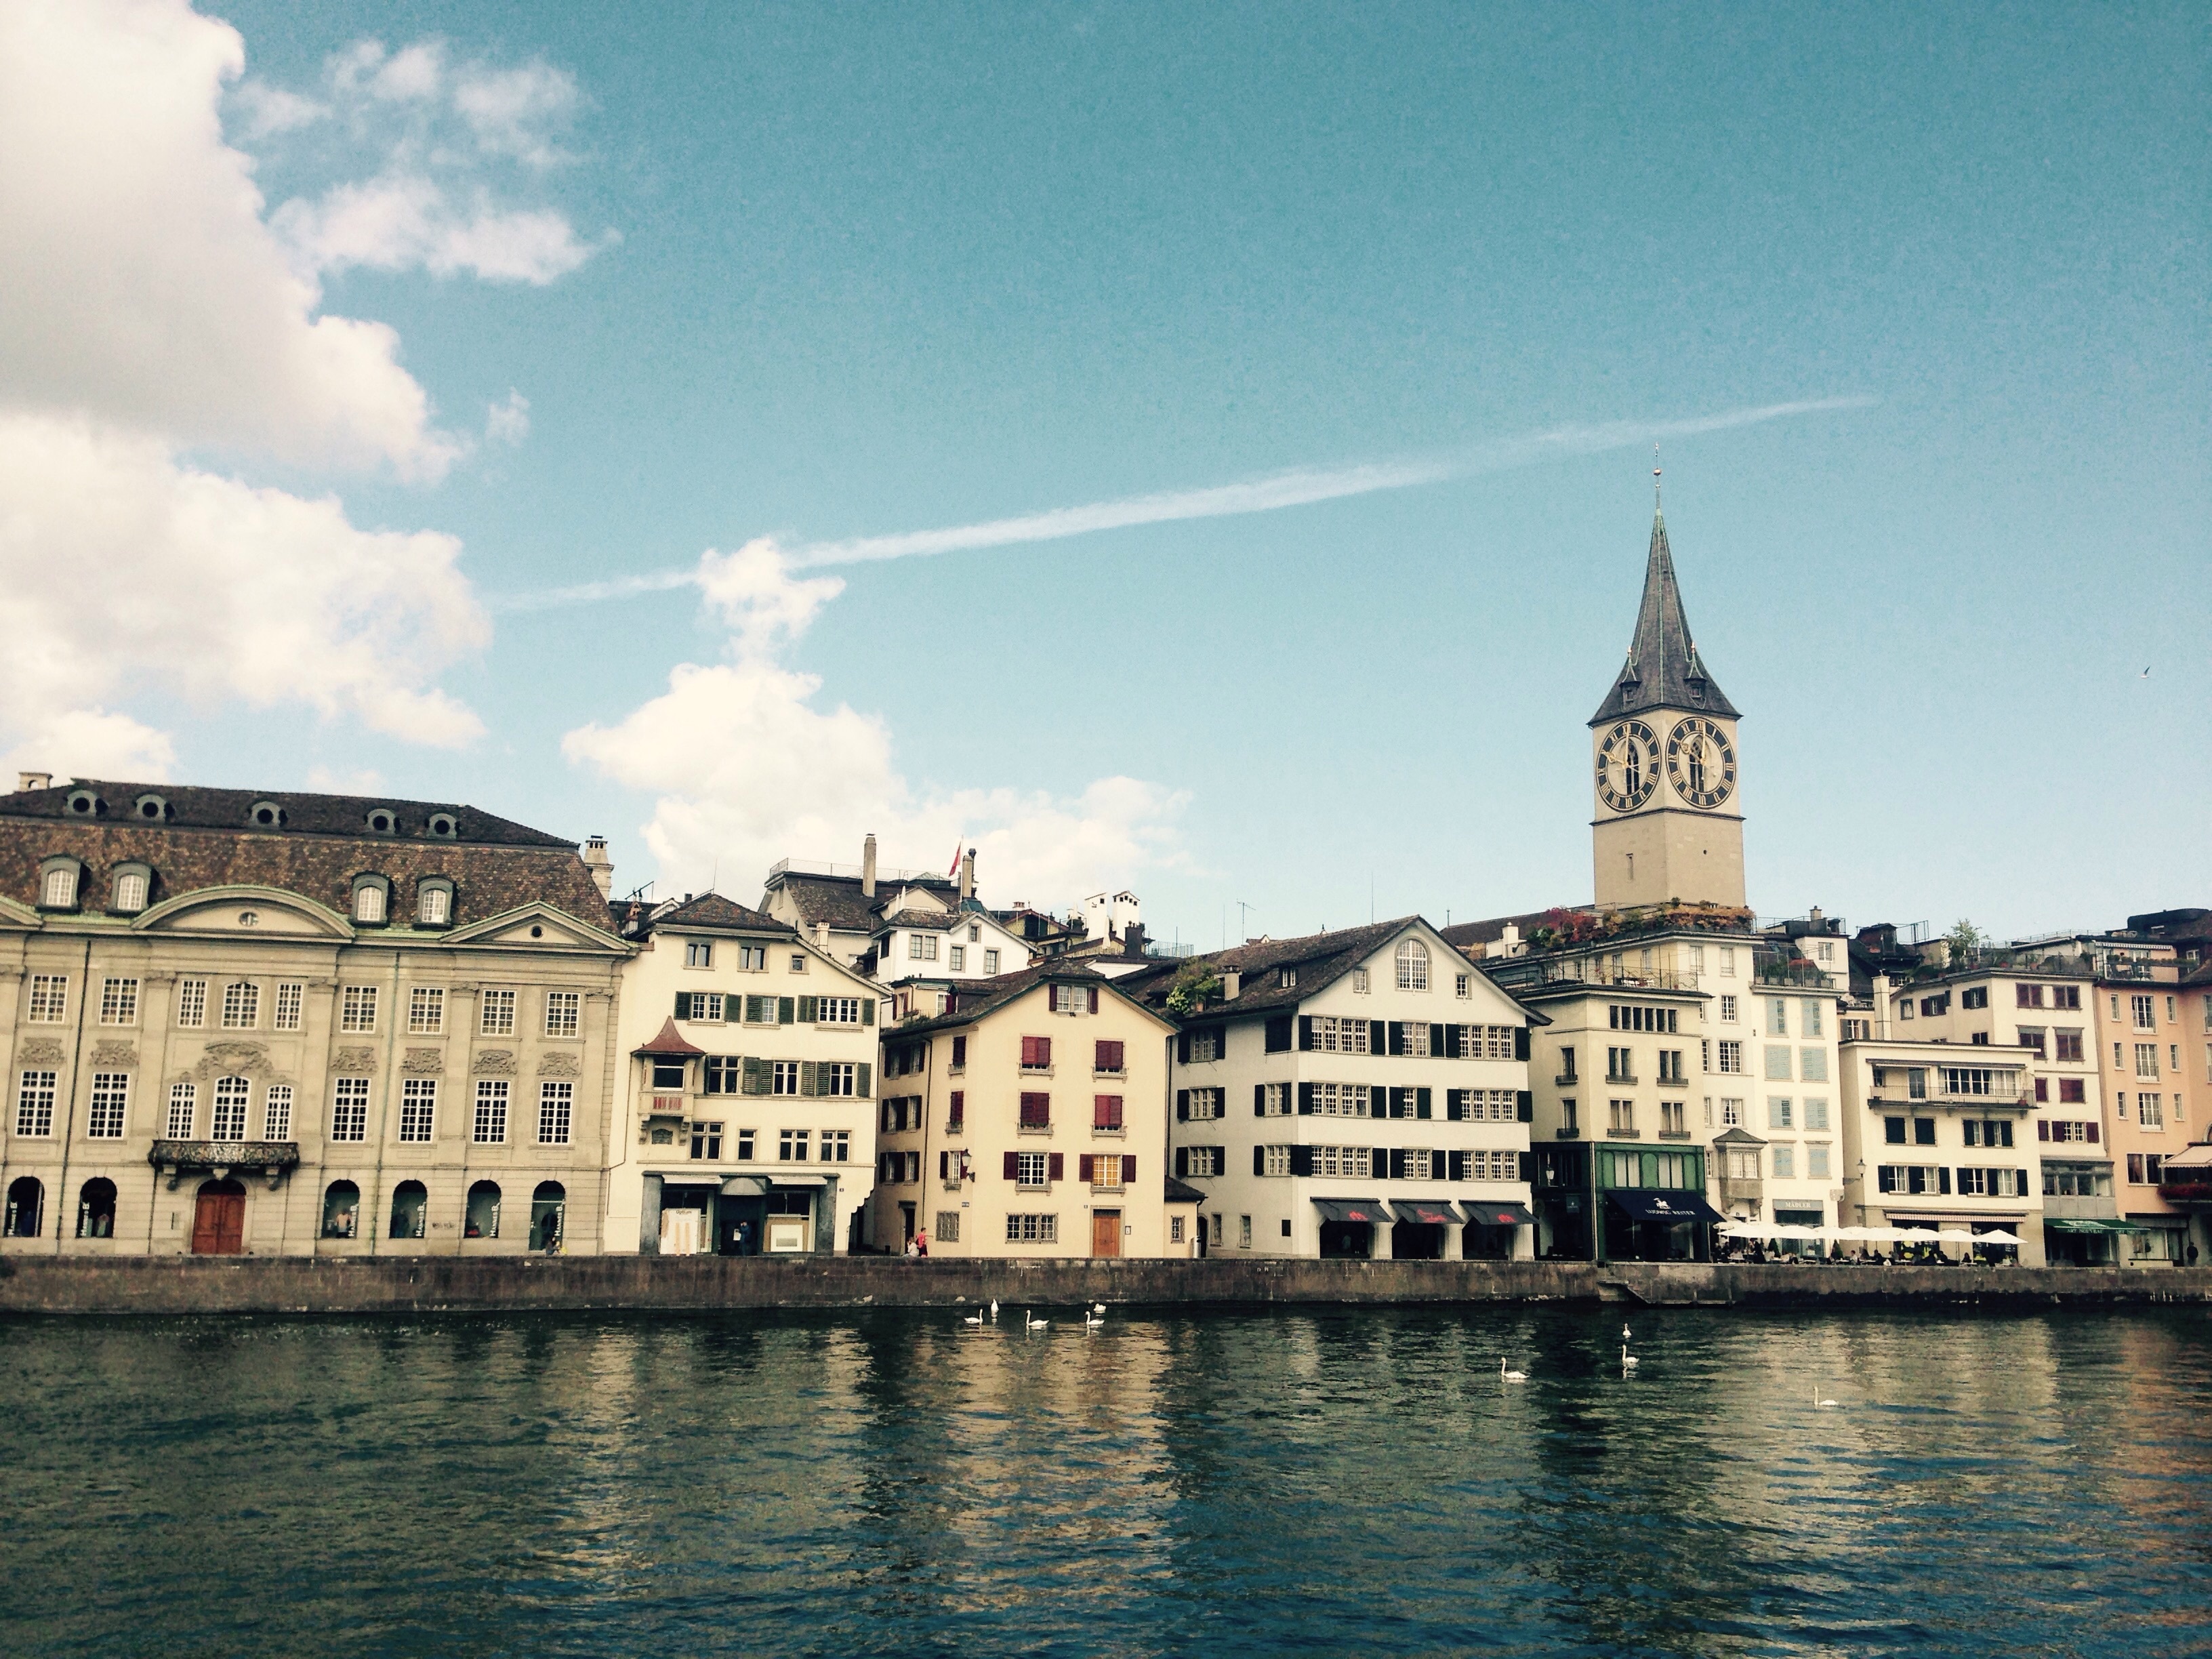
sky, town, palace, city, river, cityscape, panorama, reflection, vehicle, landmark, church, tourism, waterway, switzerland, zurich, st peter's church, limmath, human settlement